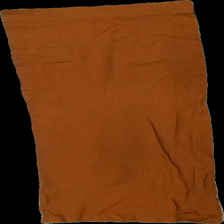
View: front
Type: Skirt
Category: Ladies
Brand: H&M
Colors: Brown
Material: 100% nylone
Cut: Tight
Size: M
Season: All
Damage location: bottom center
Damage 2 location: bottom right
Damage 3 location: middle right
Price range: 50-100
Recommended usage: Reuse
Description: brun tight kjol